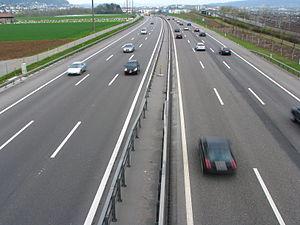
L'Autoroute A1 est une autoroute suisse, axe routier est-ouest du pays. Cette autoroute, qui va de la frontière française jusqu'à la frontière autrichienne, relie les principales régions culturelles ainsi que les principaux pôles économiques du pays en passant par les villes de Genève, Lausanne, Berne, Aarau, Zurich, Winterthour et Saint-Gall. Plus longue autoroute du réseau suisse, elle suit pour l'essentiel l'itinéraire de la route principale 1.